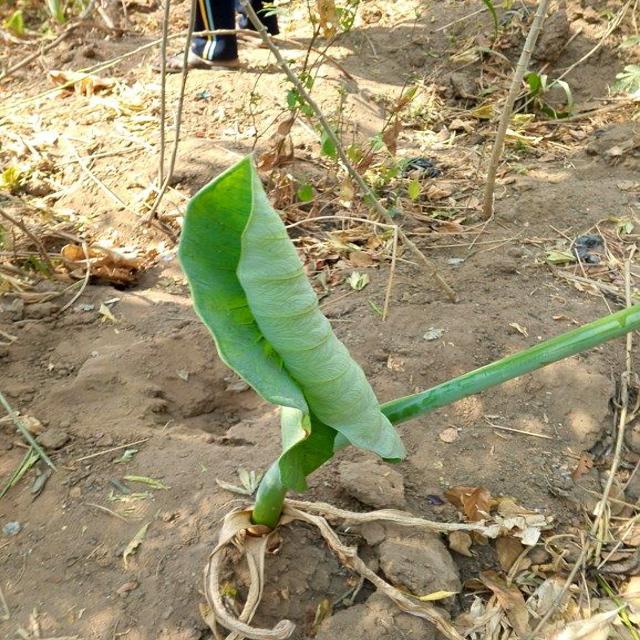
Label: Healthy